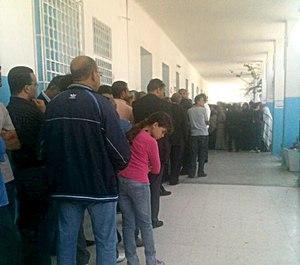
Files d'attentes séparées entre hommes et femmes lors des élections de l'Assemblée nationale constituante en Tunisie le 23 octobre 2011. Bureau de l'école la République, Sayada.
Les élections constituantes tunisiennes de 2011, connues pour être les premières élections démocratiques en Tunisie, permettent de désigner 217 membres chargés de rédiger et adopter une nouvelle Constitution.